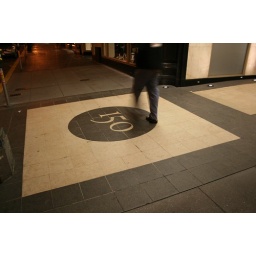
Man walking on Post Street pavement near Union Square in San Francisco